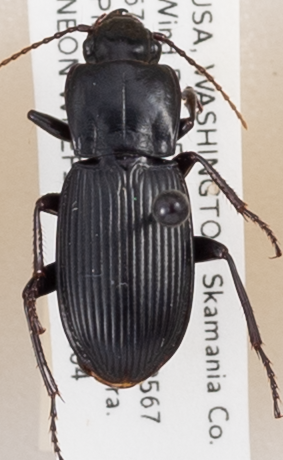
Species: Pterostichus herculaneus
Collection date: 2020-08-04
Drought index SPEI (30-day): -1.258
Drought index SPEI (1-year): -0.8
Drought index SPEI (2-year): -2.09